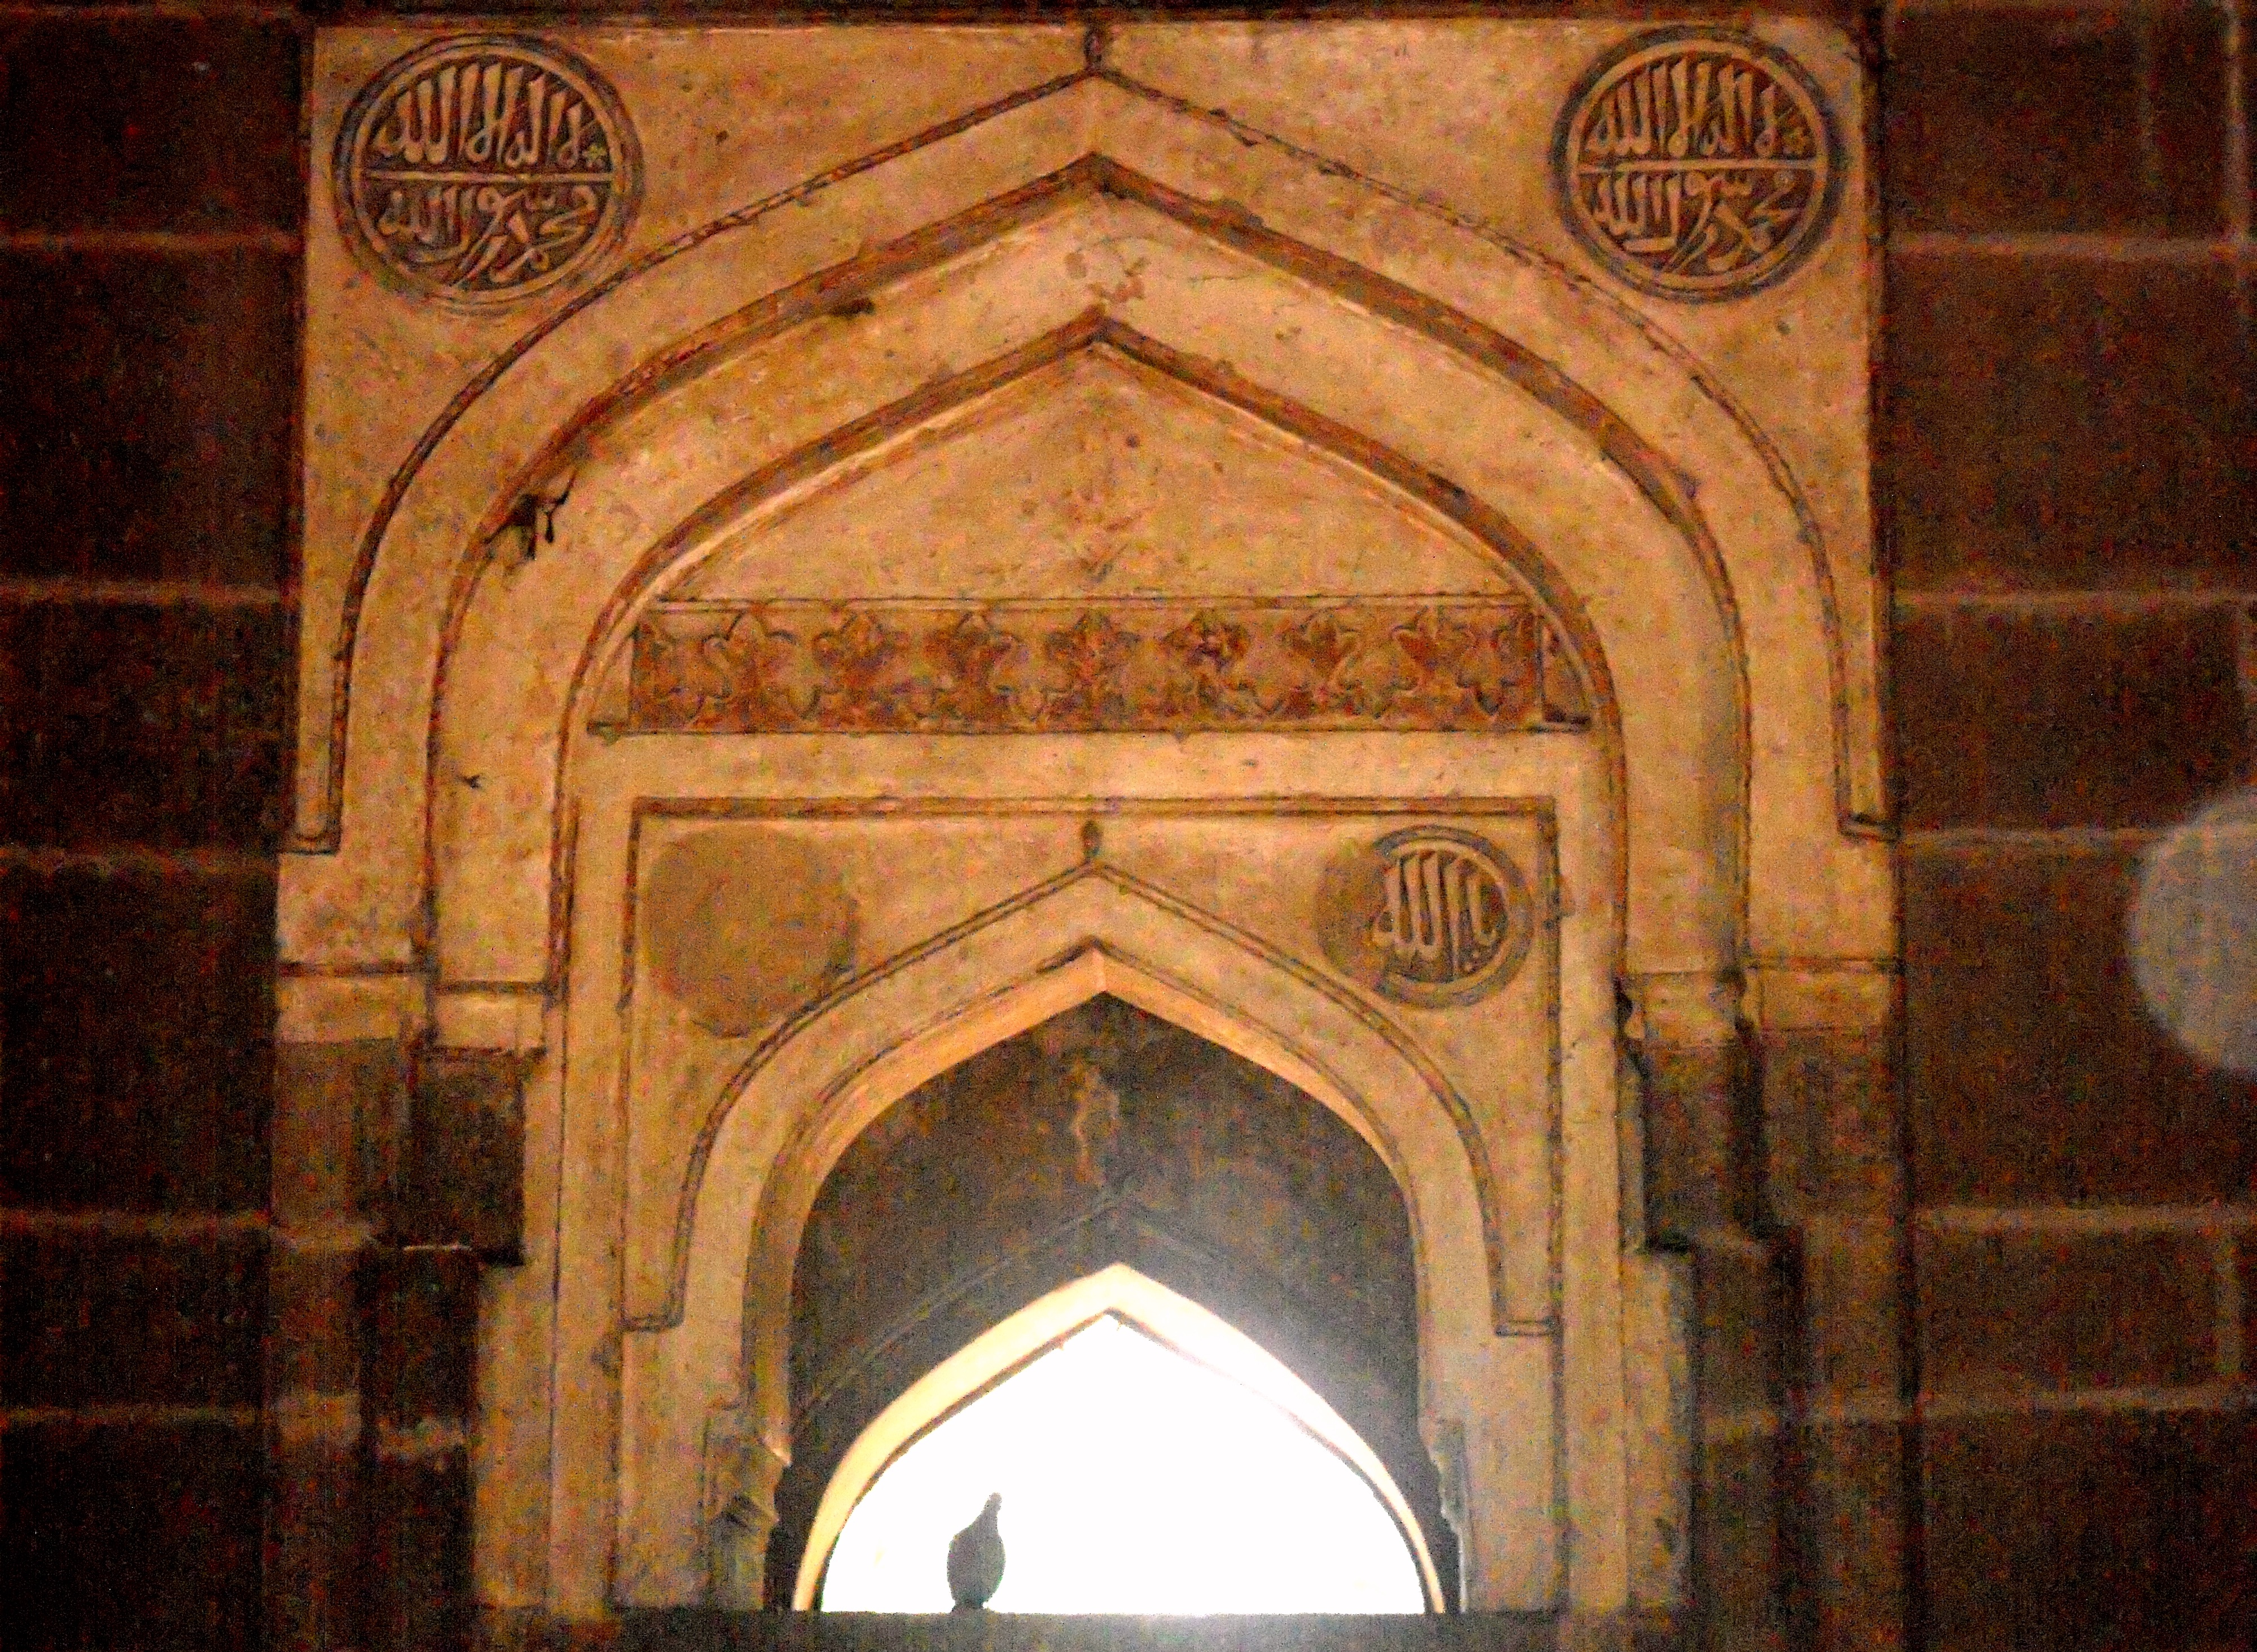
architecture, building, arch, church, cathedral, chapel, place of worship, baptistery, monastery, symmetry, synagogue, basilica, crypt, ancient history, byzantine architecture